Matthew O. Williams

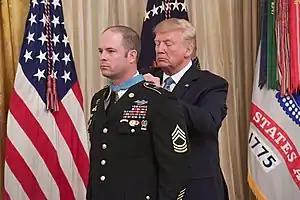
Williams being presented with the Medal of Honor, October 30, 2019

Matthew O. Williams (born October 3, 1981) is a sergeant major in the United States Army. He received the Medal of Honor (upgraded from a Silver Star) on October 30, 2019, for his actions on April 6, 2008, as a member of Operational Detachment Alpha 3336, Special Operations Task Force 11, Combined Joint Special Operations Task Force-Afghanistan in the Battle of Shok Valley.